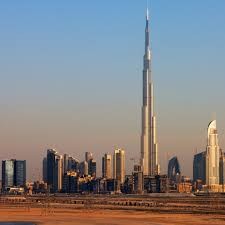
Landmark: Burj Khalifa